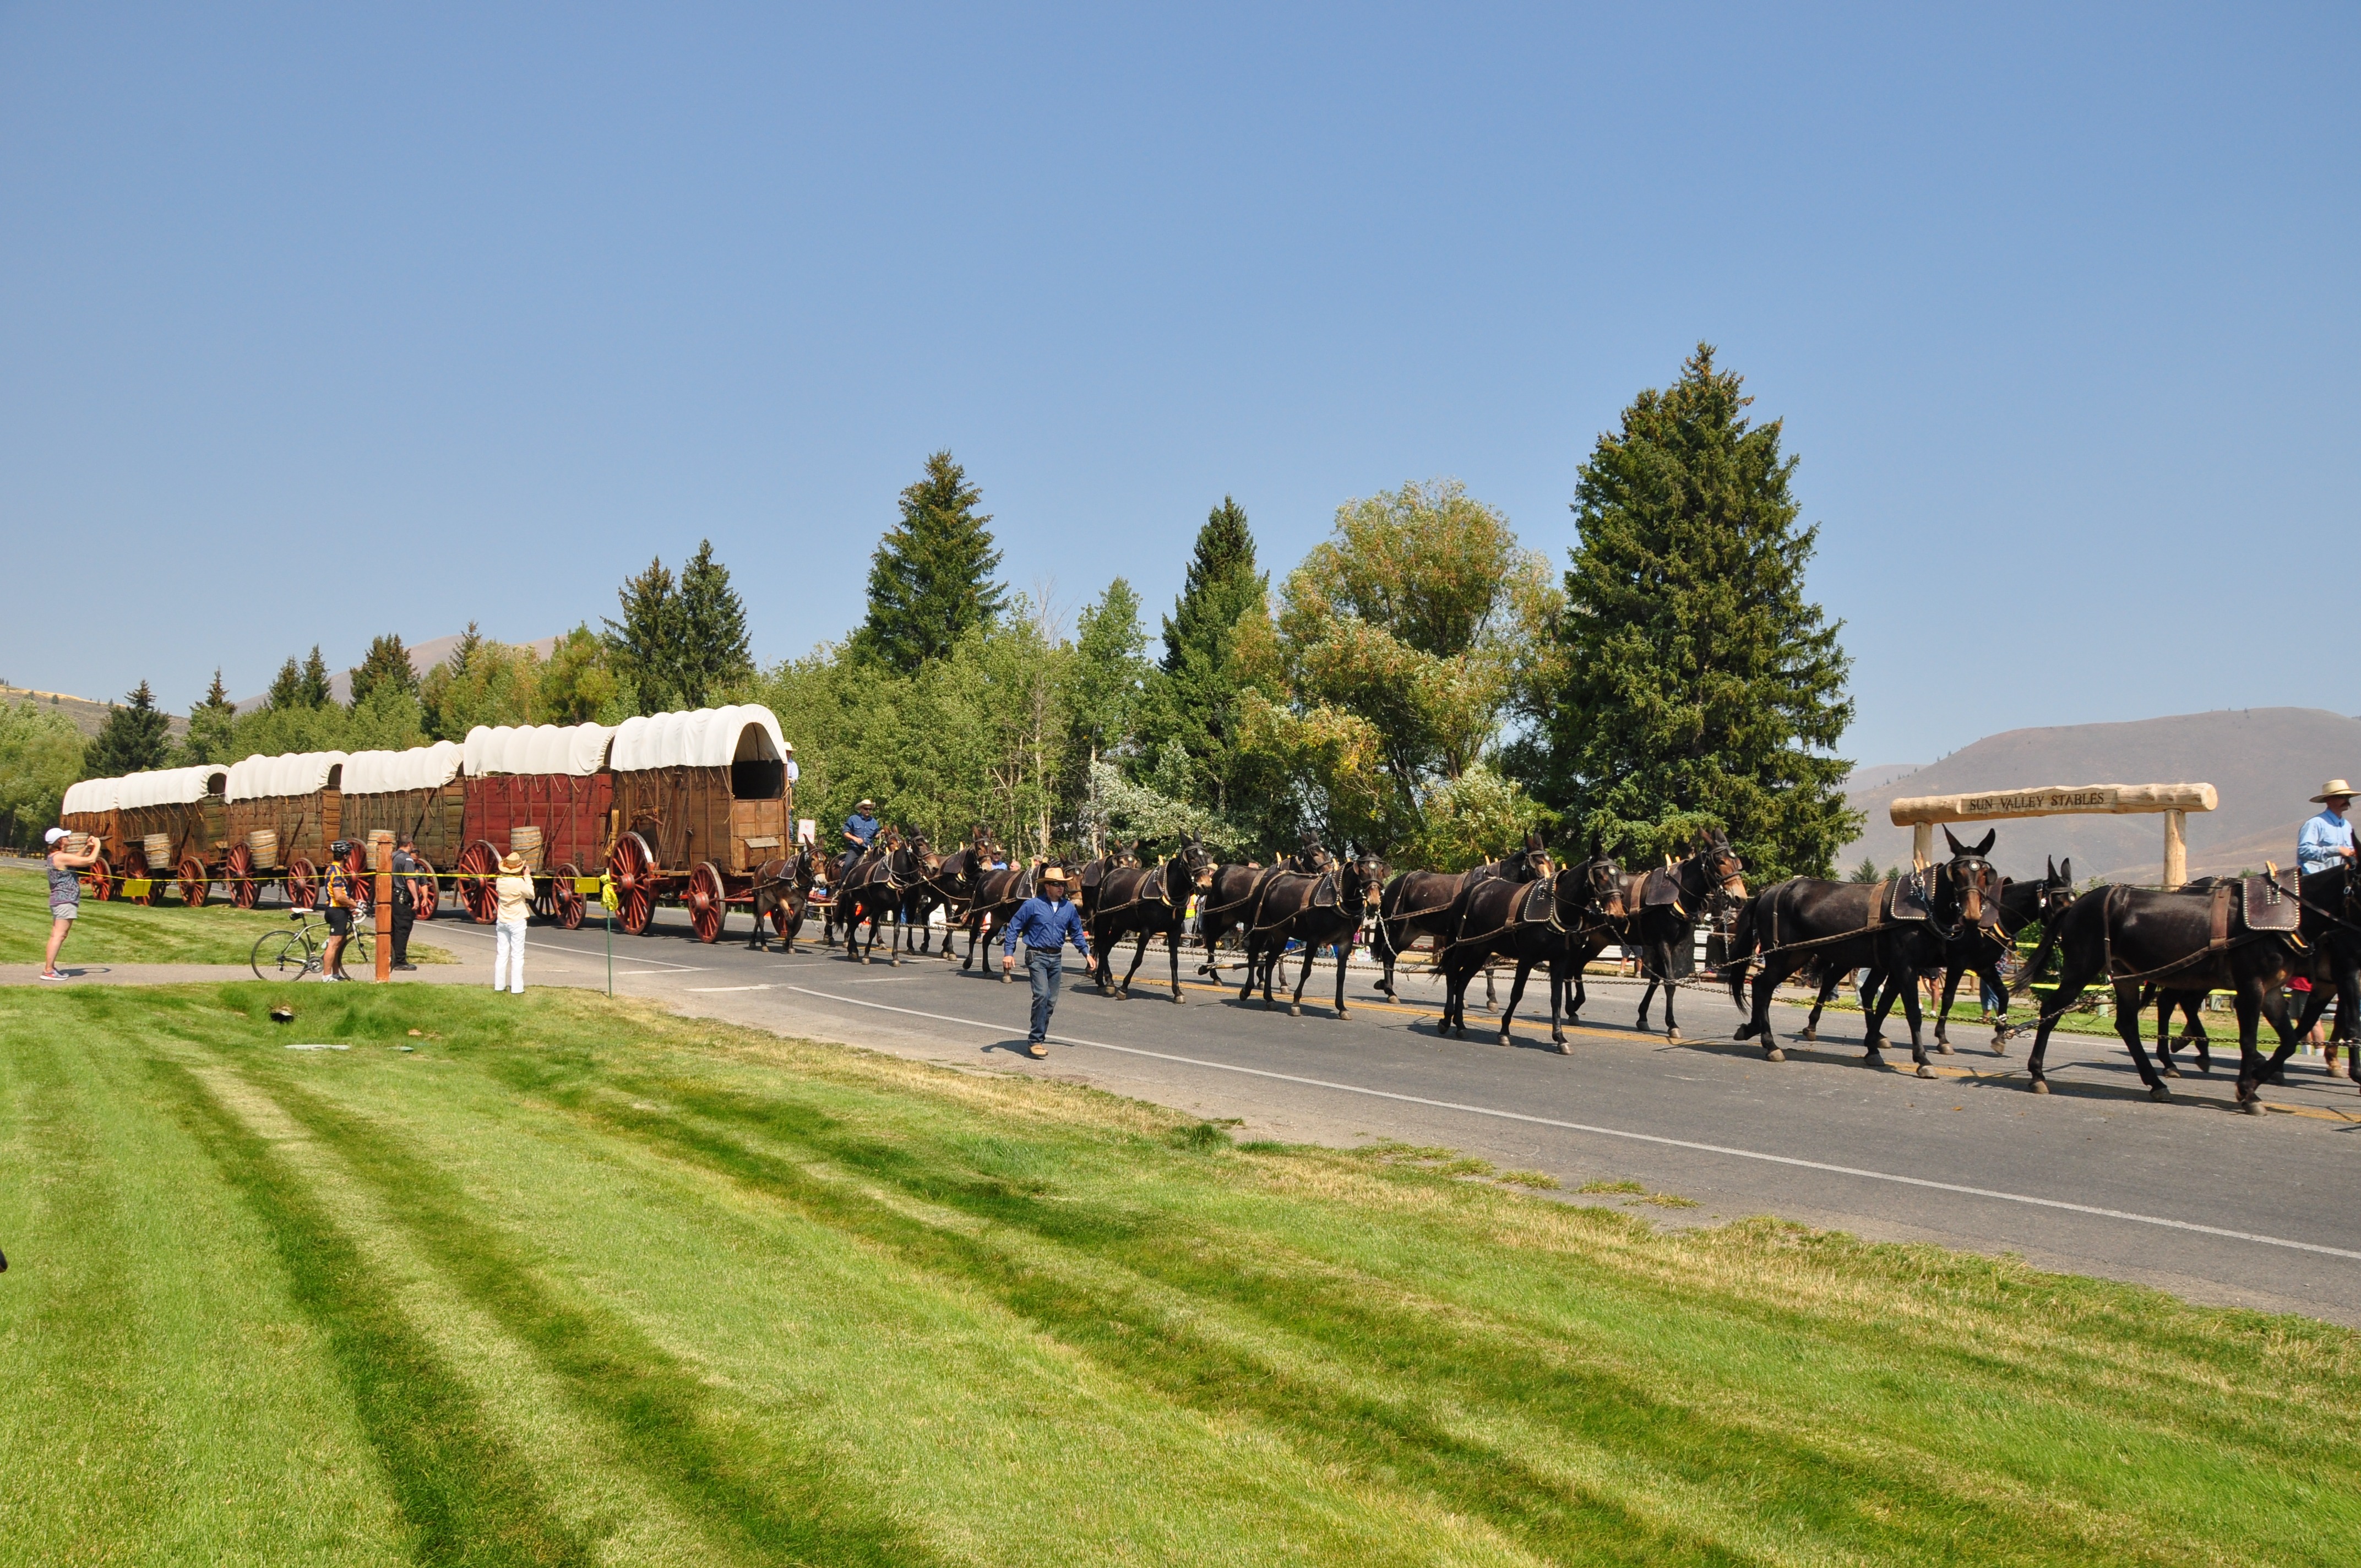
vintage, antique, wheel, wagon, cart, rustic, transportation, transport, rural, spoke, stadium, west, rusty, wooden, cowboy, carriage, western, cartwheel, pioneer, sport venue